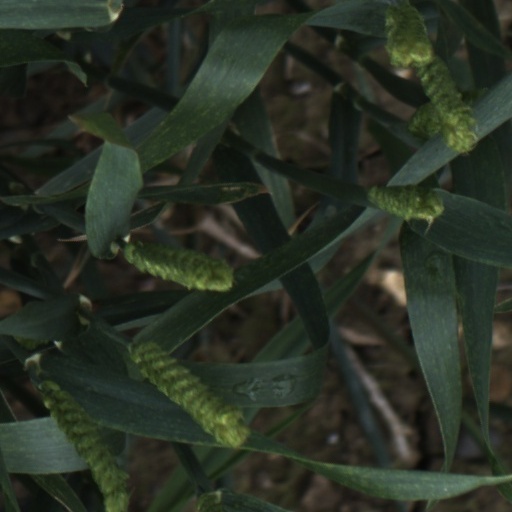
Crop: wheat